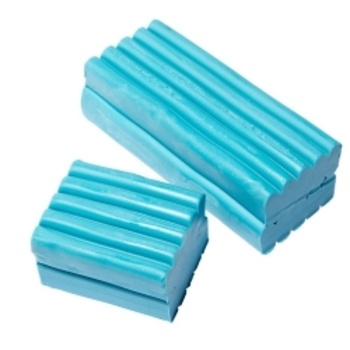
Clay Modelling Ec 500G Sky Blue
Clay Modelling Ec 500G Sky Blue
Brand: EDUCATIONAL COLOURS
Category: Arts & Entertainment > Hobbies & Creative Arts > Arts & Crafts > Art & Crafting Materials > Pottery & Sculpting Materials > Clay & Modeling Dough > Clay > Polymer Clay